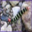
Label: caterpillar